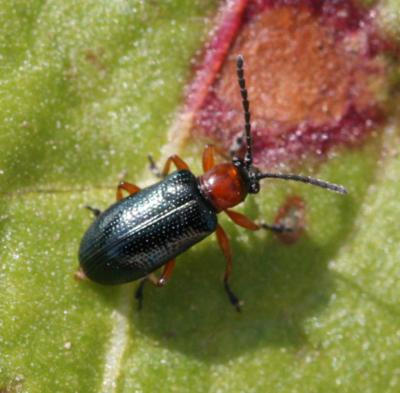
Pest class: cereal_leaf_beetle